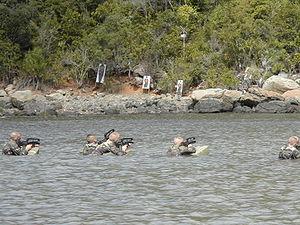
Le détachement de Légion étrangère de Mayotte est une des unités d'infanterie de la légion étrangère stationnée outre-mer. Il est stationné à proximité immédiate du continent africain, entre Madagascar et la côte africaine dans le canal du Mozambique.
La Légion étrangère est un corps de l'Armée de terre française disposant d'un commandement particulier et comportant plusieurs spécialités : infanterie, cavalerie, génie et troupes aéroportées. La Légion est également indépendante du point de vue de son recrutement.
Les forces armées de la zone sud de l'océan Indien, abrégées en FAZSOI, désignent les unités de l'Armée française stationnées à La Réunion et à Mayotte constituant ainsi la zone de défense et de sécurité correspondante.